Vasily Sokolovsky

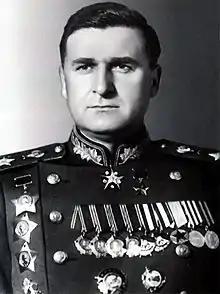
Sokolovsky in 1946

Vasily Danilovich Sokolovsky (July 21, 1897 – May 10, 1968) was a Soviet general, military theorist, Marshal of the Soviet Union, and a commander of Red Army forces during World War II. As Georgy Zhukov's chief of staff, Sokolovsky helped plan and execute the Battle of Berlin. He also served as head of the Soviet Forces in East Germany and the Soviet Chief of the General Staff.